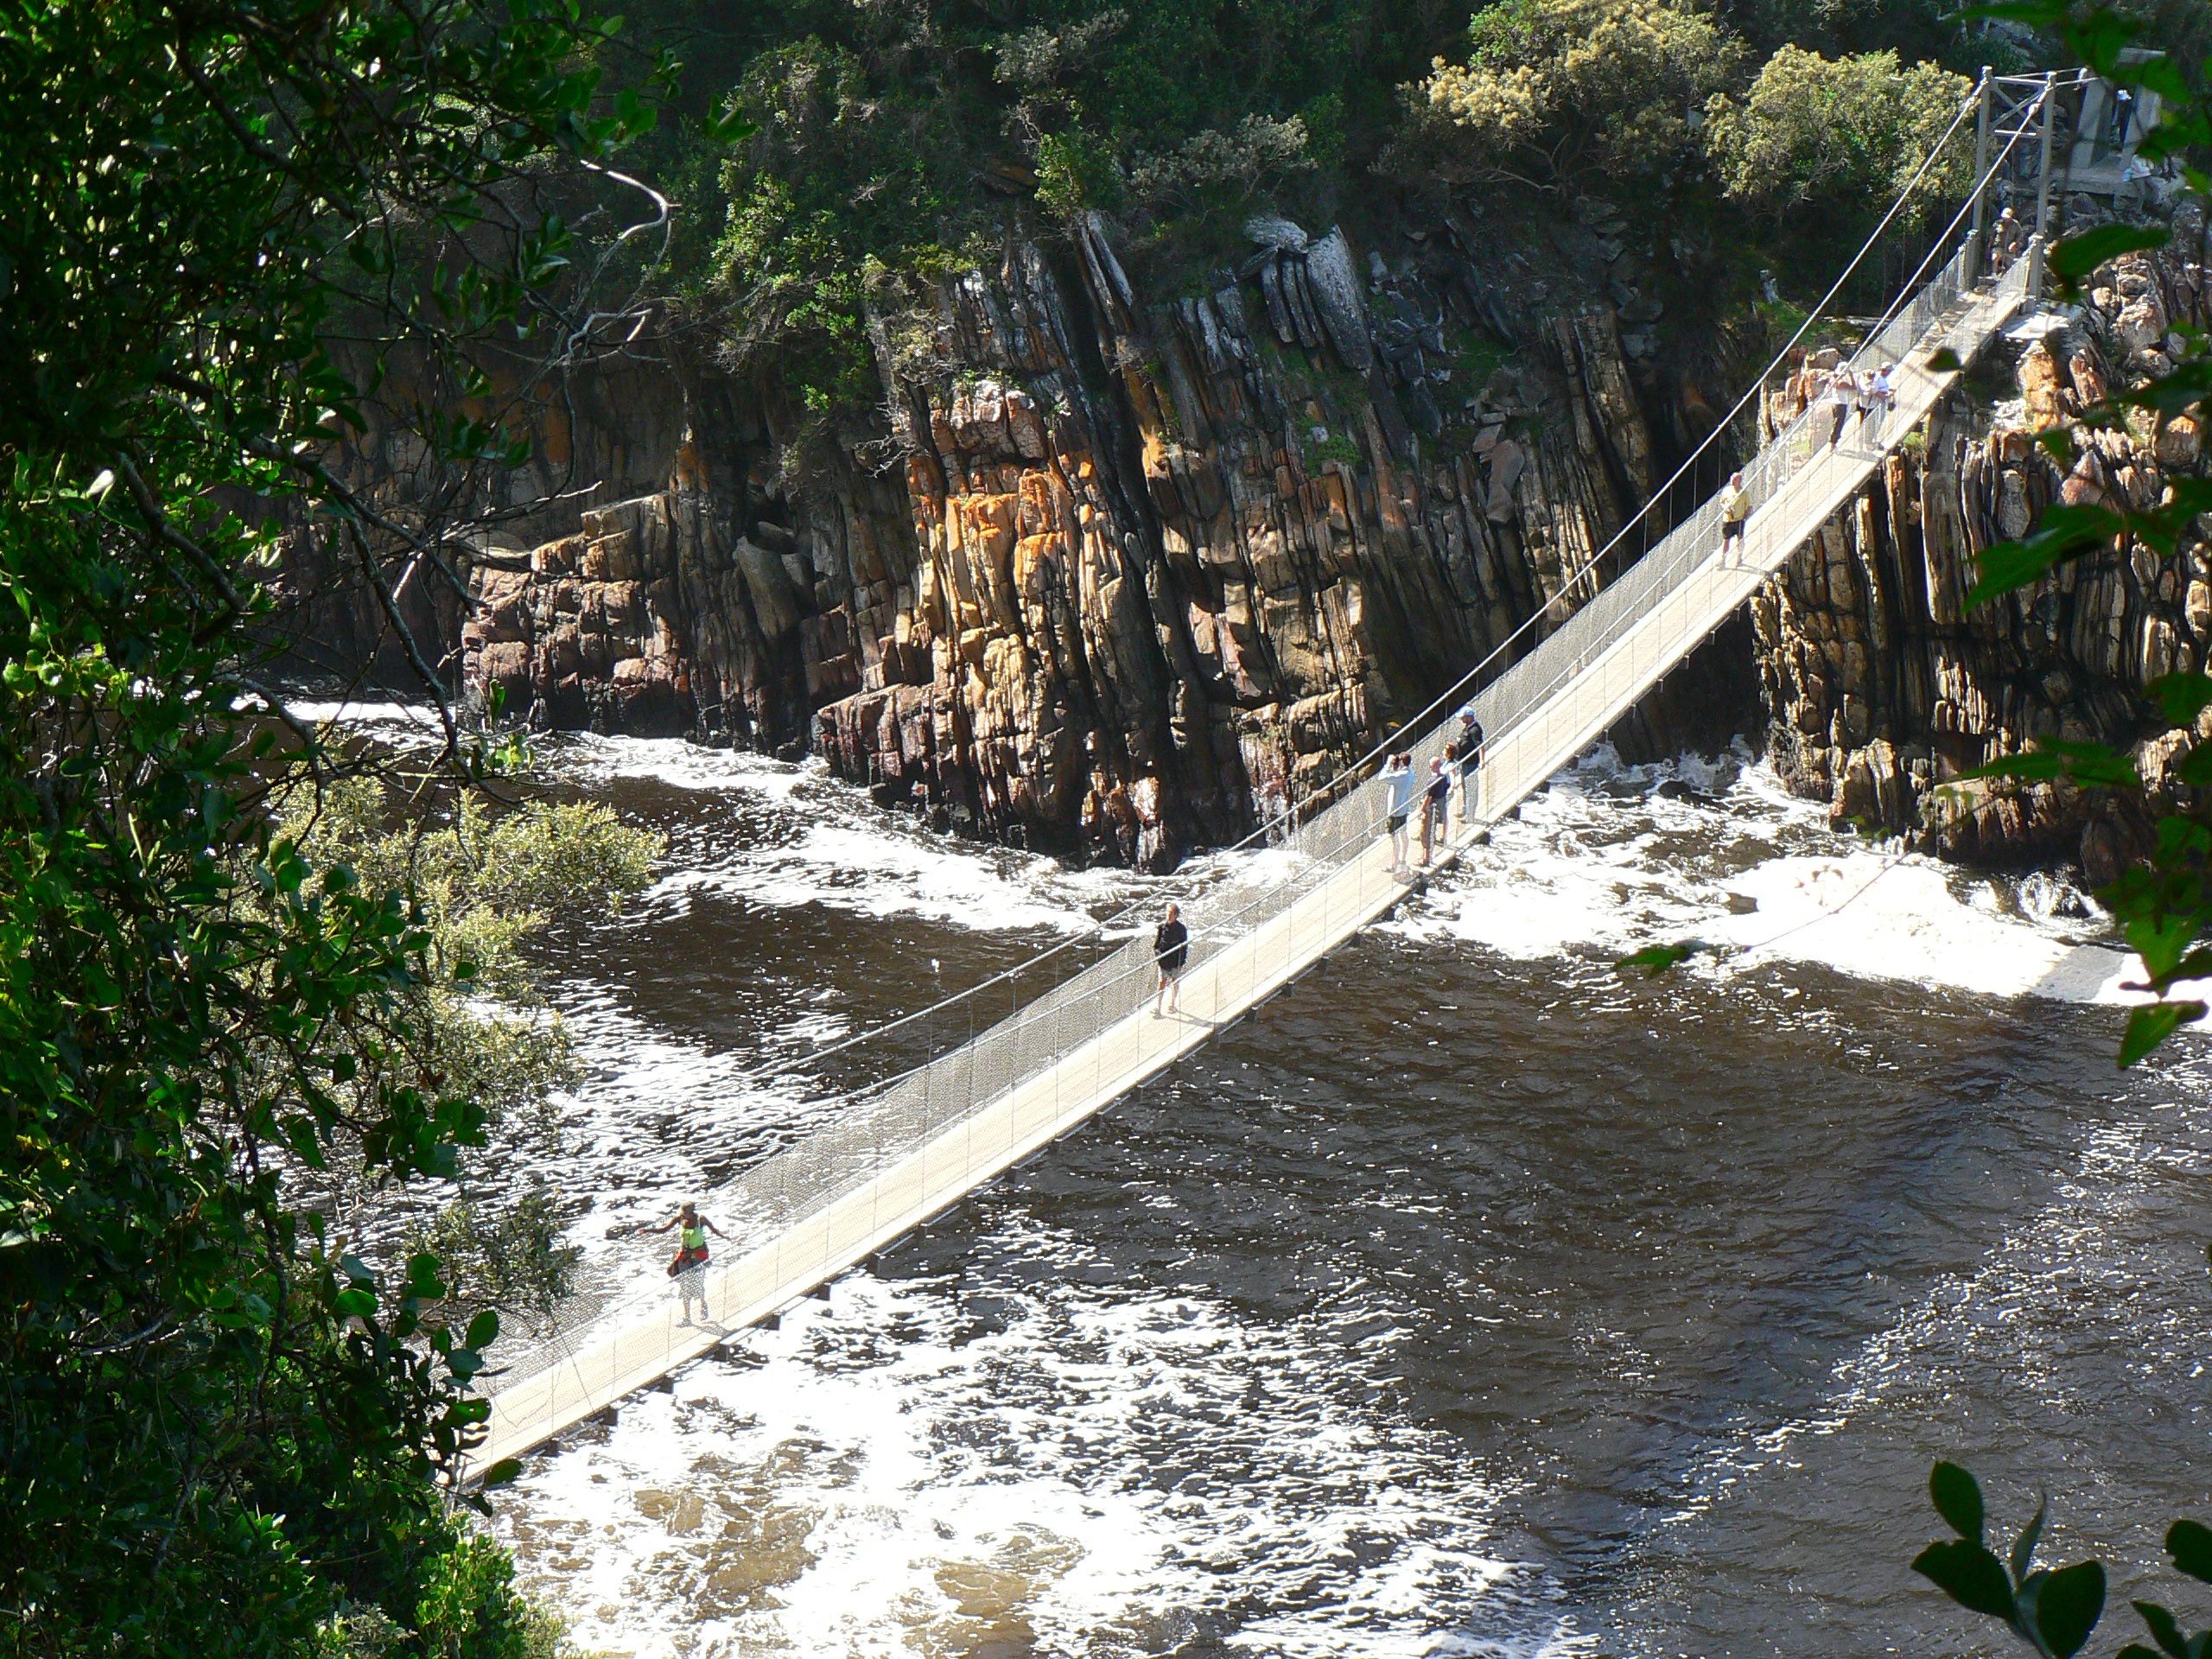
landscape, waterfall, bridge, river, suspension bridge, jungle, africa, rapid, waterway, rope bridge, the national park, water feature, south africa, tsitsikamma, geological phenomenon, nonbuilding structure